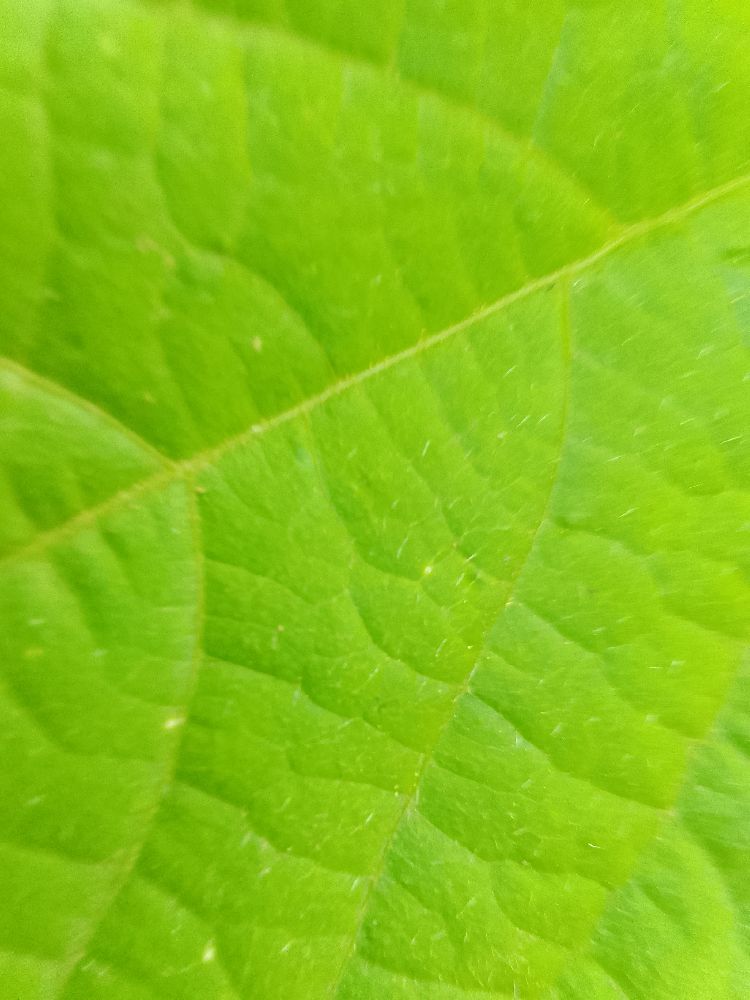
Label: healthy